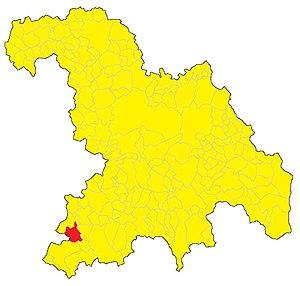
Montechiaro d'Acqui est une commune italienne de la province d'Alexandrie dans la région du Piémont en Italie.